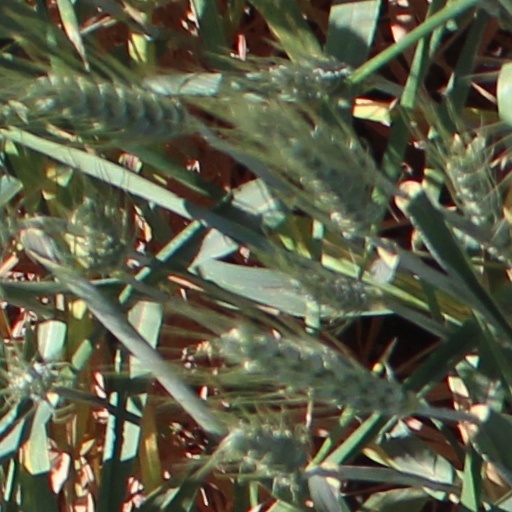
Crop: wheat